House of Medina Sidonia

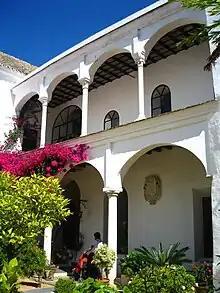
Interior view of the Palace of Medina Sidonia in Sanlúcar.

The king, from Seville, asked Pedro Girón for the fortresses of Sanlúcar, Vejer and Huelva, who replied that he should deal directly with the duke, who was already married and lord of his estates. Such conduct was considered rebellion by the king. Pedro Giron was banished to Portugal, taking with him the child duke as collateral. The king proceeded to take all the villas and fortresses of the duke's estate. Niebla, by orders given by Girón before leaving for exile, resisted the king, so the town suffered the assault of the royal troops in November 1508, which caused a popular massacre remembered for its crudeness. After this, the king did not suppress the ducal estates, but appointed the archbishop of Seville Diego de Deza, Per Afán de Ribera and Dr. Lillo as governor; the suppression of the manor would have confronted him with the entire noble estate. The seizure by the king of the estates of the house left its members in a difficult economic situation. Nevertheless, the king authorized the governors of the lordship to release the amount of money sufficient for the fulfillment of Duke Juan's will and the resolution of the territorial lawsuits, paying 10,000,000 "maravedíes" to the House of Medinaceli in compensation for Huelva in 1509, and paying 34,000,000 to the Count of Alba de Liste for Ayamonte and Lepe in 1510.